No Surrender (2008)

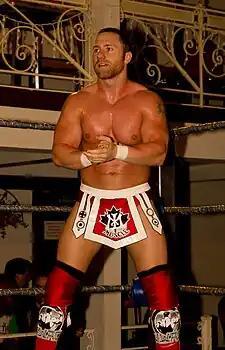
Petey Williams posing in a wrestling ring.

The opening encounter of the show was a Six Person Intergender Tag Team match pitting The Prince Justice Brotherhood (Curry Man, Shark Boy, and Super Eric) against The Rock 'n' Rave Infection (Christy Hemme, Jimmy Rave, and Lance Rock), which lasted 7 minutes and 35 seconds. The Prince Justice Brotherhood won the bout when Curry Man pinned Hemme after a Chummer performed by Shark Boy.